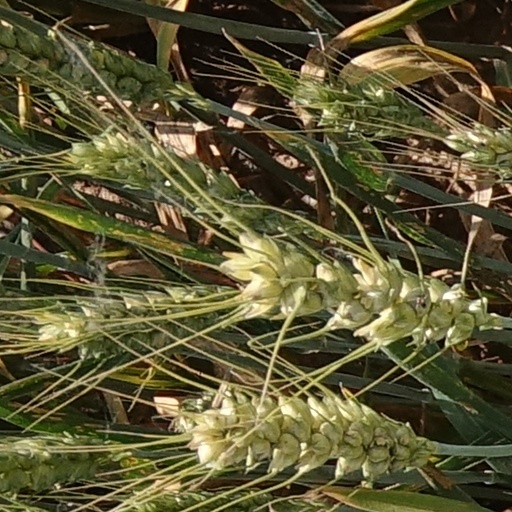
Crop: wheat